Comet Line

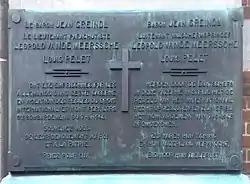
A plaque honoring Jean Greindl ("Nemo") in Brussels.

The arrest of Arnold Deppé in August 1941 introduced a note of caution into the Comet Line. Andrée de Jongh decided that Belgium was unsafe for her and moved to Paris. Initially, her father, Frederic (code name "Paul"), the headmaster of a primary school, took over the operation in Belgium. His job was to rescue shot-down airmen, install them in safe houses, provide them with false identity documents, European clothing, training in European mannerisms and an escort who would accompany them to Paris or all the way to Spain. Andrée de Jongh was the most frequent escort; she escorted one group of three airmen in October 1941, another group of three in November, and two groups totaling 11 men in December 1941. That level of activity continued in 1942. MI9 officer Airey Neave described Andrée de Jongh as "one of our greatest agents". De Jongh made 24 round trips across the Pyrenees, escorting 118 airmen. Other persons who frequently escorted shot-down airmen across the border included Alfred Edward Johnson ("B"), an English handyman living with the de Greefs.